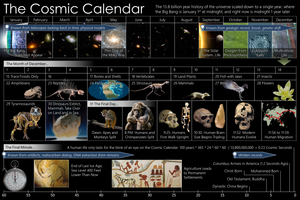
Le calendrier cosmique de Carl Sagan est un calendrier inventé par l'astronome américain Carl Sagan afin de ramener à l'échelle humaine l'histoire de l'Univers, du Big Bang à aujourd'hui.
Cosmos est un ouvrage de vulgarisation scientifique qui traite de cosmologie, la science des lois qui gouvernent l’univers, écrit par l’astrophysicien américain Carl Sagan. Publié pour la première fois en 1980, il s’adresse à un public profane. Il est publié en France l'année suivante aux éditions Mazarine.